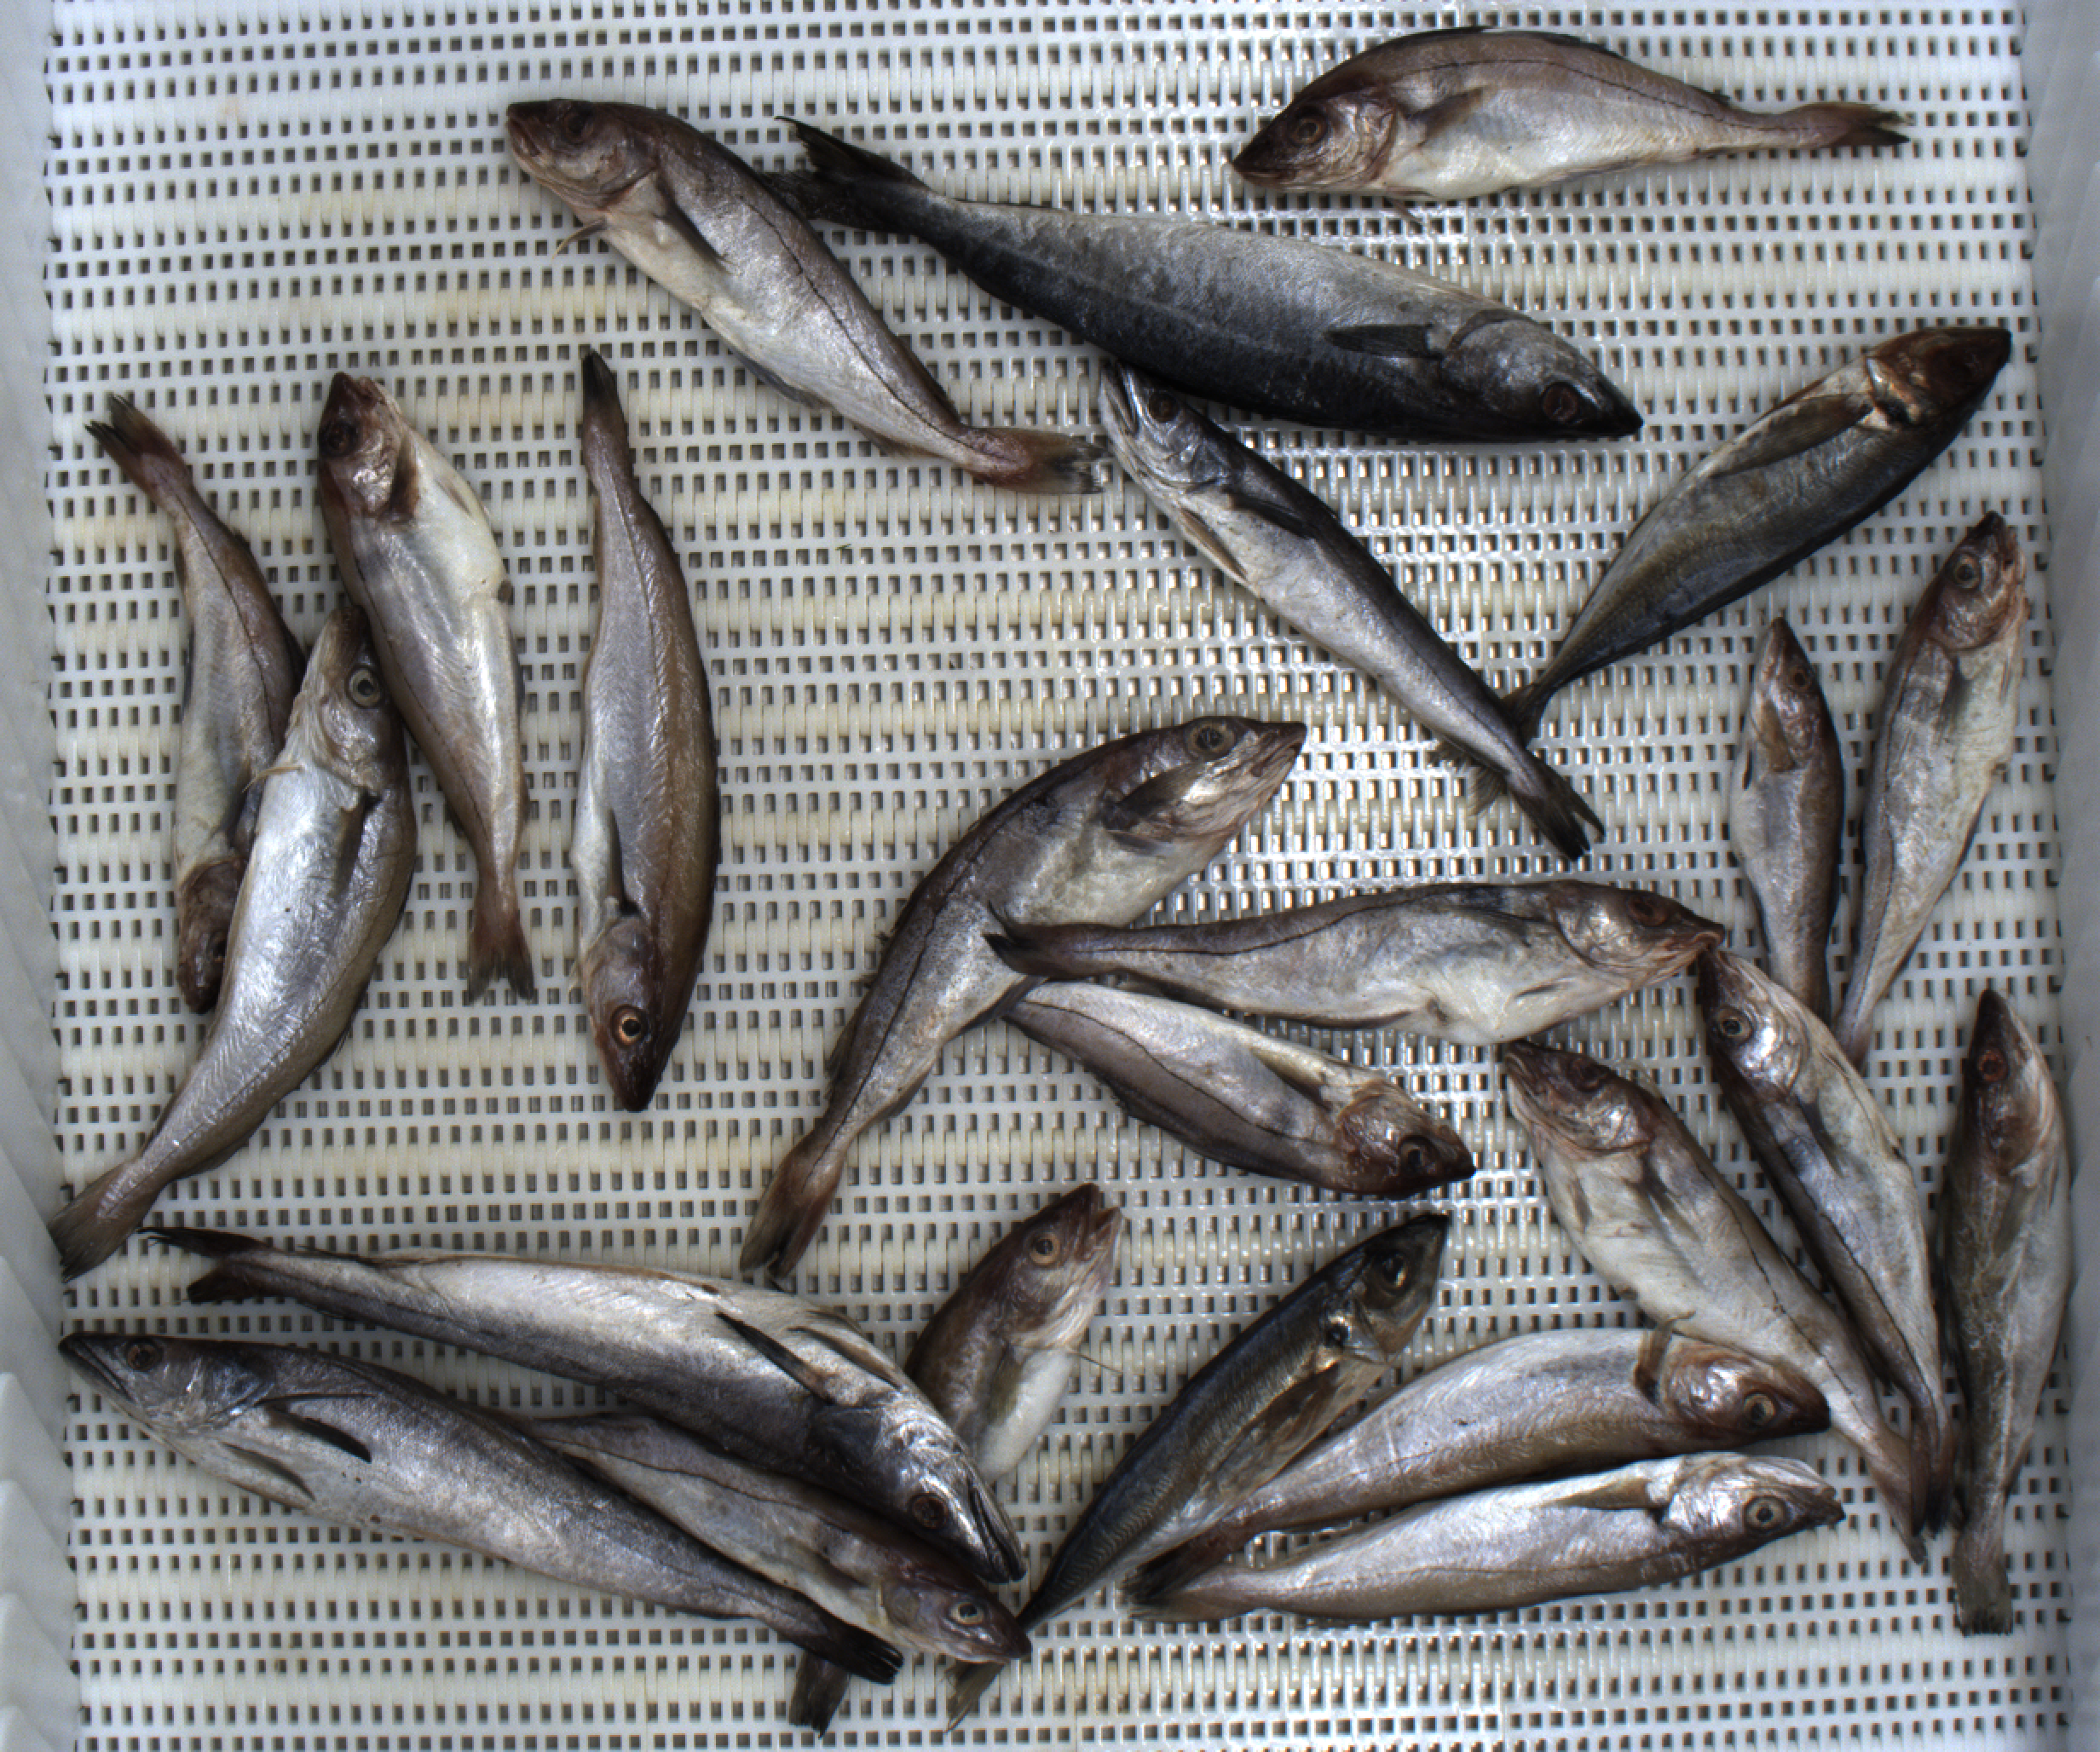
Total fish: 24
Cod: 3
Haddock: 11
Whiting: 4
Hake: 3
Horse mackerel: 2
Saithe: 1
Other: 0